Tropical Storm Usagi (2018)

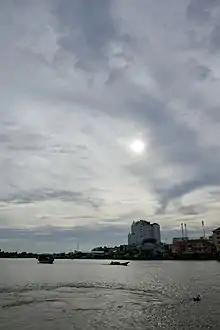
Cloudy skies in Cần Thơ on November 24

In preparation for the storm, the PAGASA raised signal #1 warnings in Visayas and Mindanao. People were advised to not set sail east of Visayas and Mindanao as the storm moved closer.